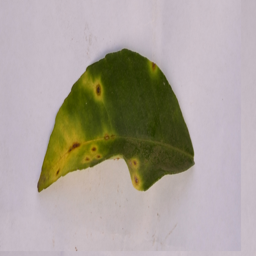
Plant part: leaf
Disease: canker